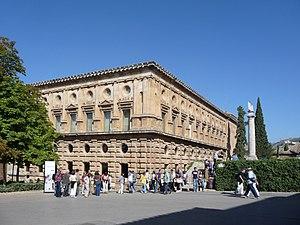
Le musée des Beaux-Arts de Grenade est une pinacothèque située à Grenade en Andalousie, en Espagne.